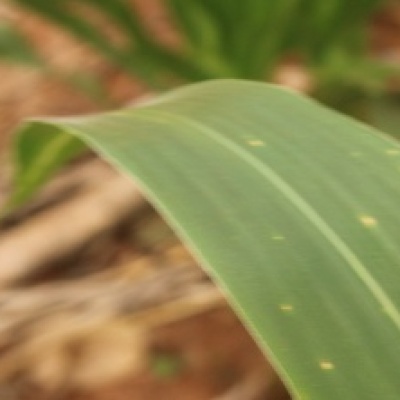
Label: Corn_(Maize)___Leaf_Spot